Mark T. Greenberg

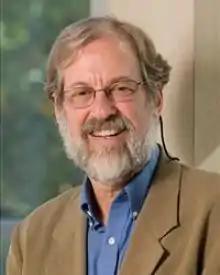
Mark T. Greenberg

Mark T. Greenberg (born December 31, 1951) is the emeritus holder of The Bennett Endowed Chair in Prevention Research in the Penn State College of Health and Human Development, and founding director of the Edna Bennett Pierce Prevention Research Center at the Pennsylvania State University. He is the chair of CREATE for Education, a non-profit organization that promotes caring and compassion in education.